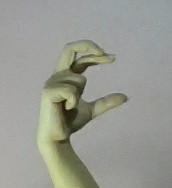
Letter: thal